Herff–Rozelle Farm

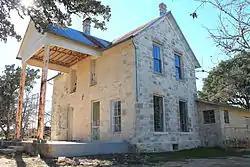
Herff–Rozelle Farm in 2012

Herff–Rozelle Farm is located in Boerne, in the county of Kendall, in the U.S. state of Texas. It was added to the National Register of Historic Places listings in Kendall County on December 3, 2009. It was built by Ferdinand Ludwig Herff in 1855. The property was sold to George and Erma Rozelle in 1935. It is managed by the Cibolo Nature Center.